Norman Conquest

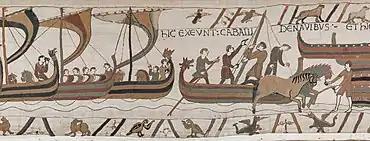

The Normans crossed to England a few days after Harold's victory over the Norwegians at Stamford Bridge on 25 September, following the dispersal of Harold's naval force. They landed at Pevensey in Sussex on 28 September and erected a wooden castle at Hastings, from which they raided the surrounding area. This ensured supplies for the army, and as Harold and his family held many of the lands in the area, it weakened William's opponent and made him more likely to attack to put an end to the raiding.